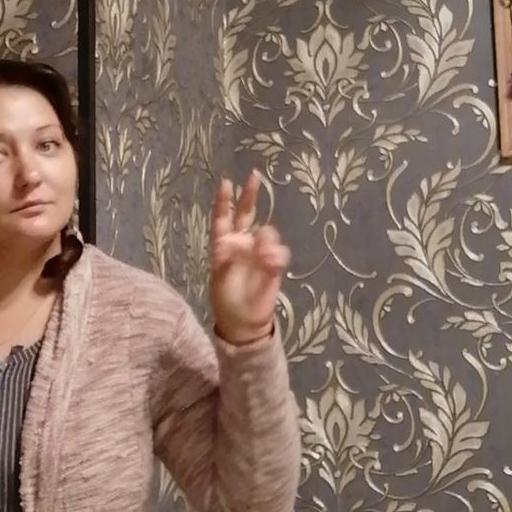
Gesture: peace